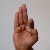
The image shows a hand gesture representing the letter 'F' in Indian Sign Language.